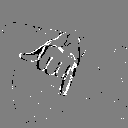
ASL letter: j